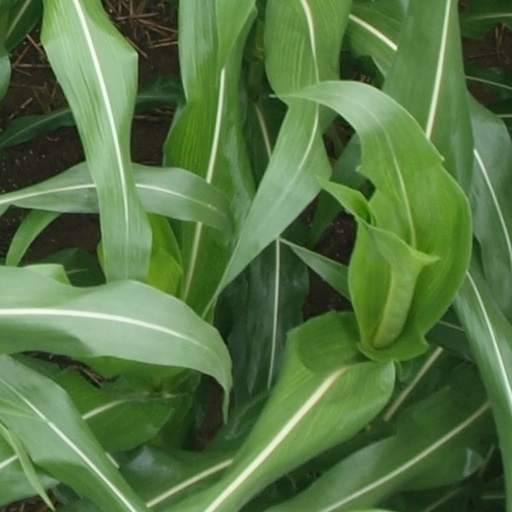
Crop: maize; corn